Protector lock

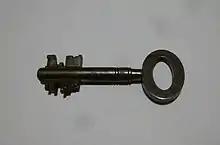
A key from an early example of a Kromer protector lock; these keys were made in all shapes and sizes but the bit is similar in all cases

The protector lock of Theodor Kromer was a high-security lock first patented in Prussia in 1874. Earlier competing designs included the American Alfred Charles Hobbs's protector lock (described above), the Chubb detector lock, and the Englishman Joseph Bramah's lock. Kromer's lock was designed for mass production and was highly successful, rapidly outselling Bramah's. It was produced for more than 125 years with many further patented developments, and is regarded as one of the most secure locks ever made, remaining without a public demonstration of picking until October 2022.